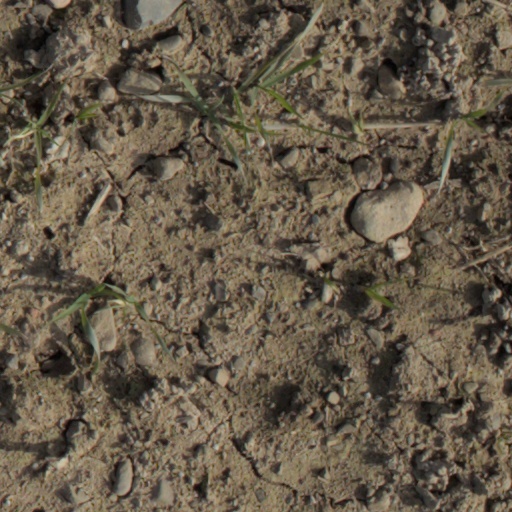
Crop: wheat